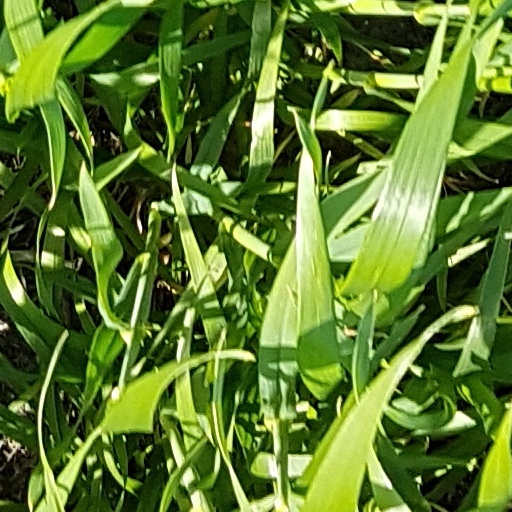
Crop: wheat